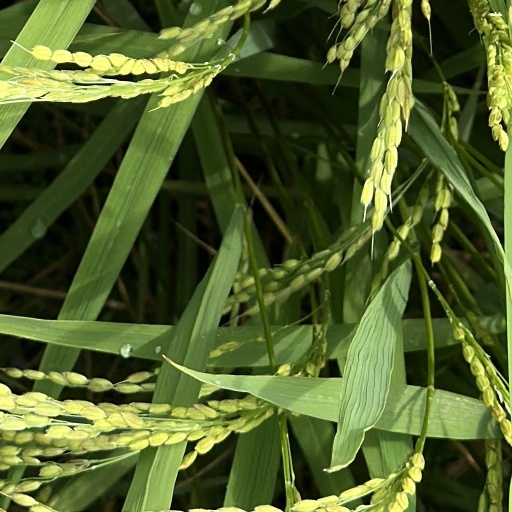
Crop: rice